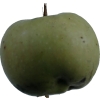
Label: Apple 12